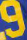
Number: 9